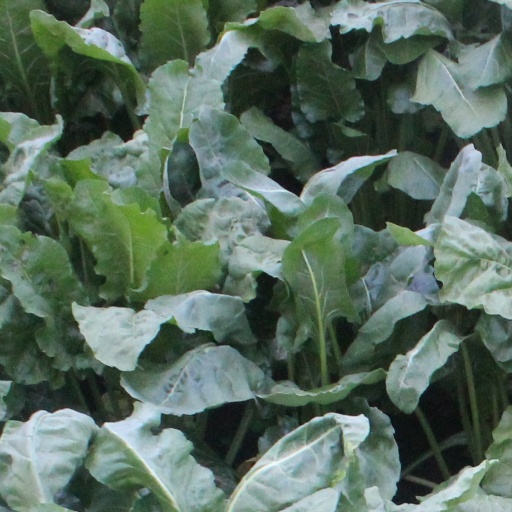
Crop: sugar beet